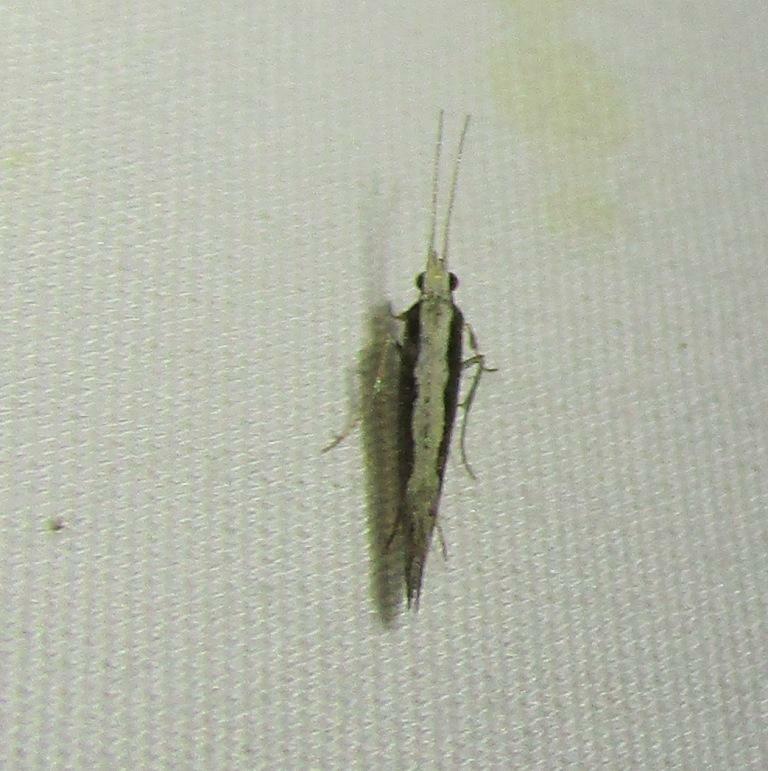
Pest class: diamondback_moth